AeroVironment Nano Hummingbird

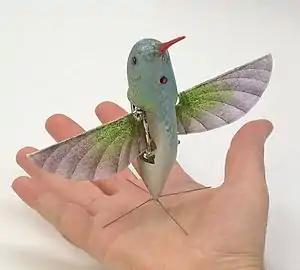
Artificial hummingbird weighs less than an AA battery

The AeroVironment Nano Hummingbird or Nano Air Vehicle (NAV) is a tiny, remote controlled aircraft built to resemble and fly like a hummingbird, developed in the United States by AeroVironment, Inc. to specifications provided by the Defense Advanced Research Projects Agency (DARPA). The Hummingbird is equipped with a small video camera for surveillance and reconnaissance purposes and has a flight endurance of up to 11 minutes. It can fly outdoors, or enter a doorway to investigate indoor environments. It was announced to the public on 17 February 2011.